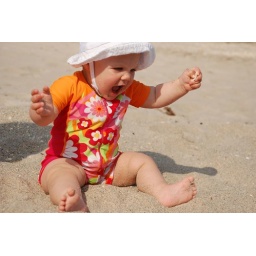
miranda bird in the sand